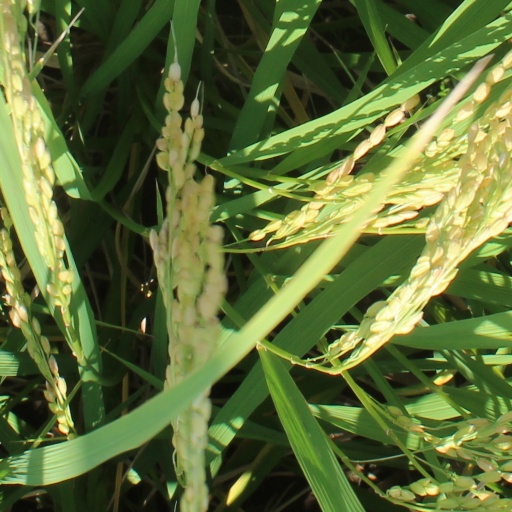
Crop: rice